Marta Torné

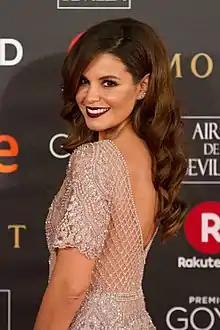
Torné at the 32nd Goya Awards in 2018

Marta Torné Gracia (Barcelona, Spain, 10 March 1978) is a Spanish actress and presenter.